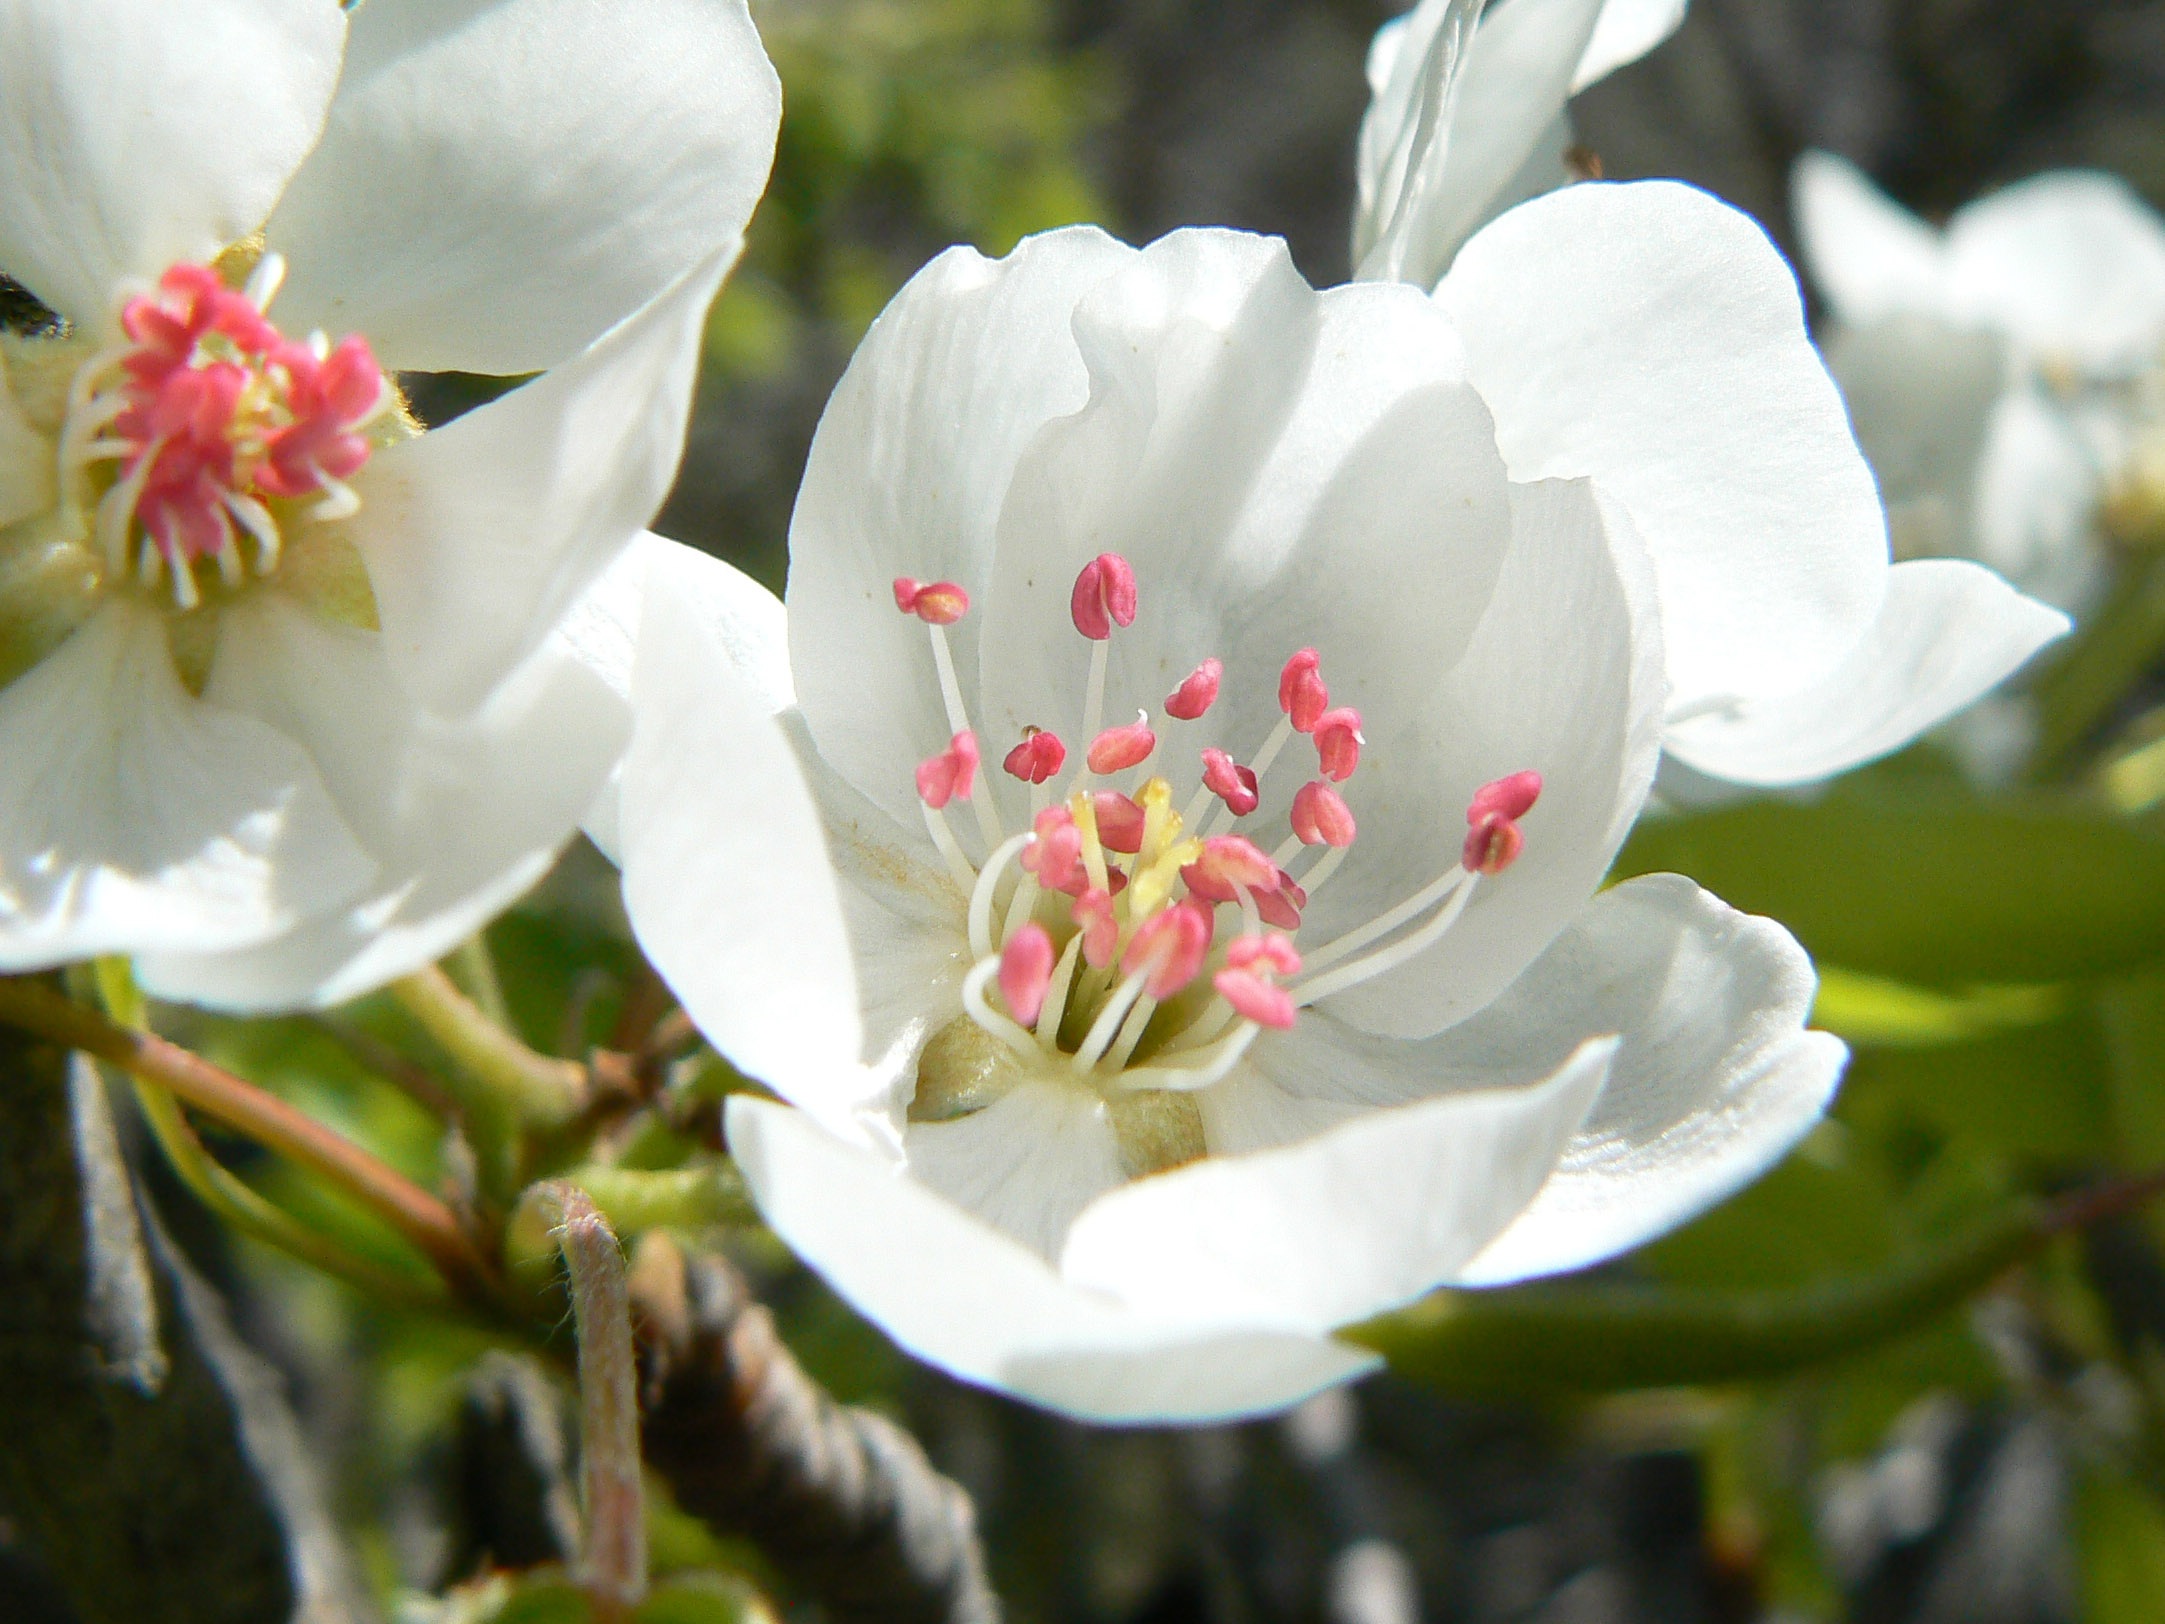
nature, branch, blossom, plant, fruit, flower, petal, spring, botany, flora, wildflower, shrub, detail, macro photography, flowering plant, land plant